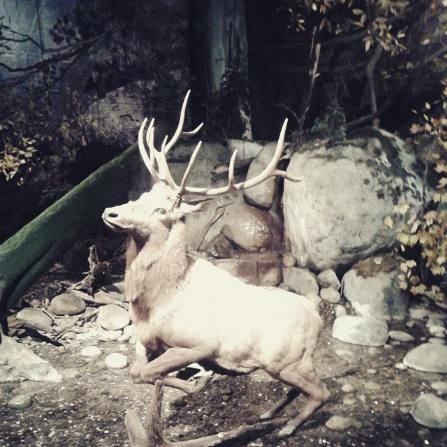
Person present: No